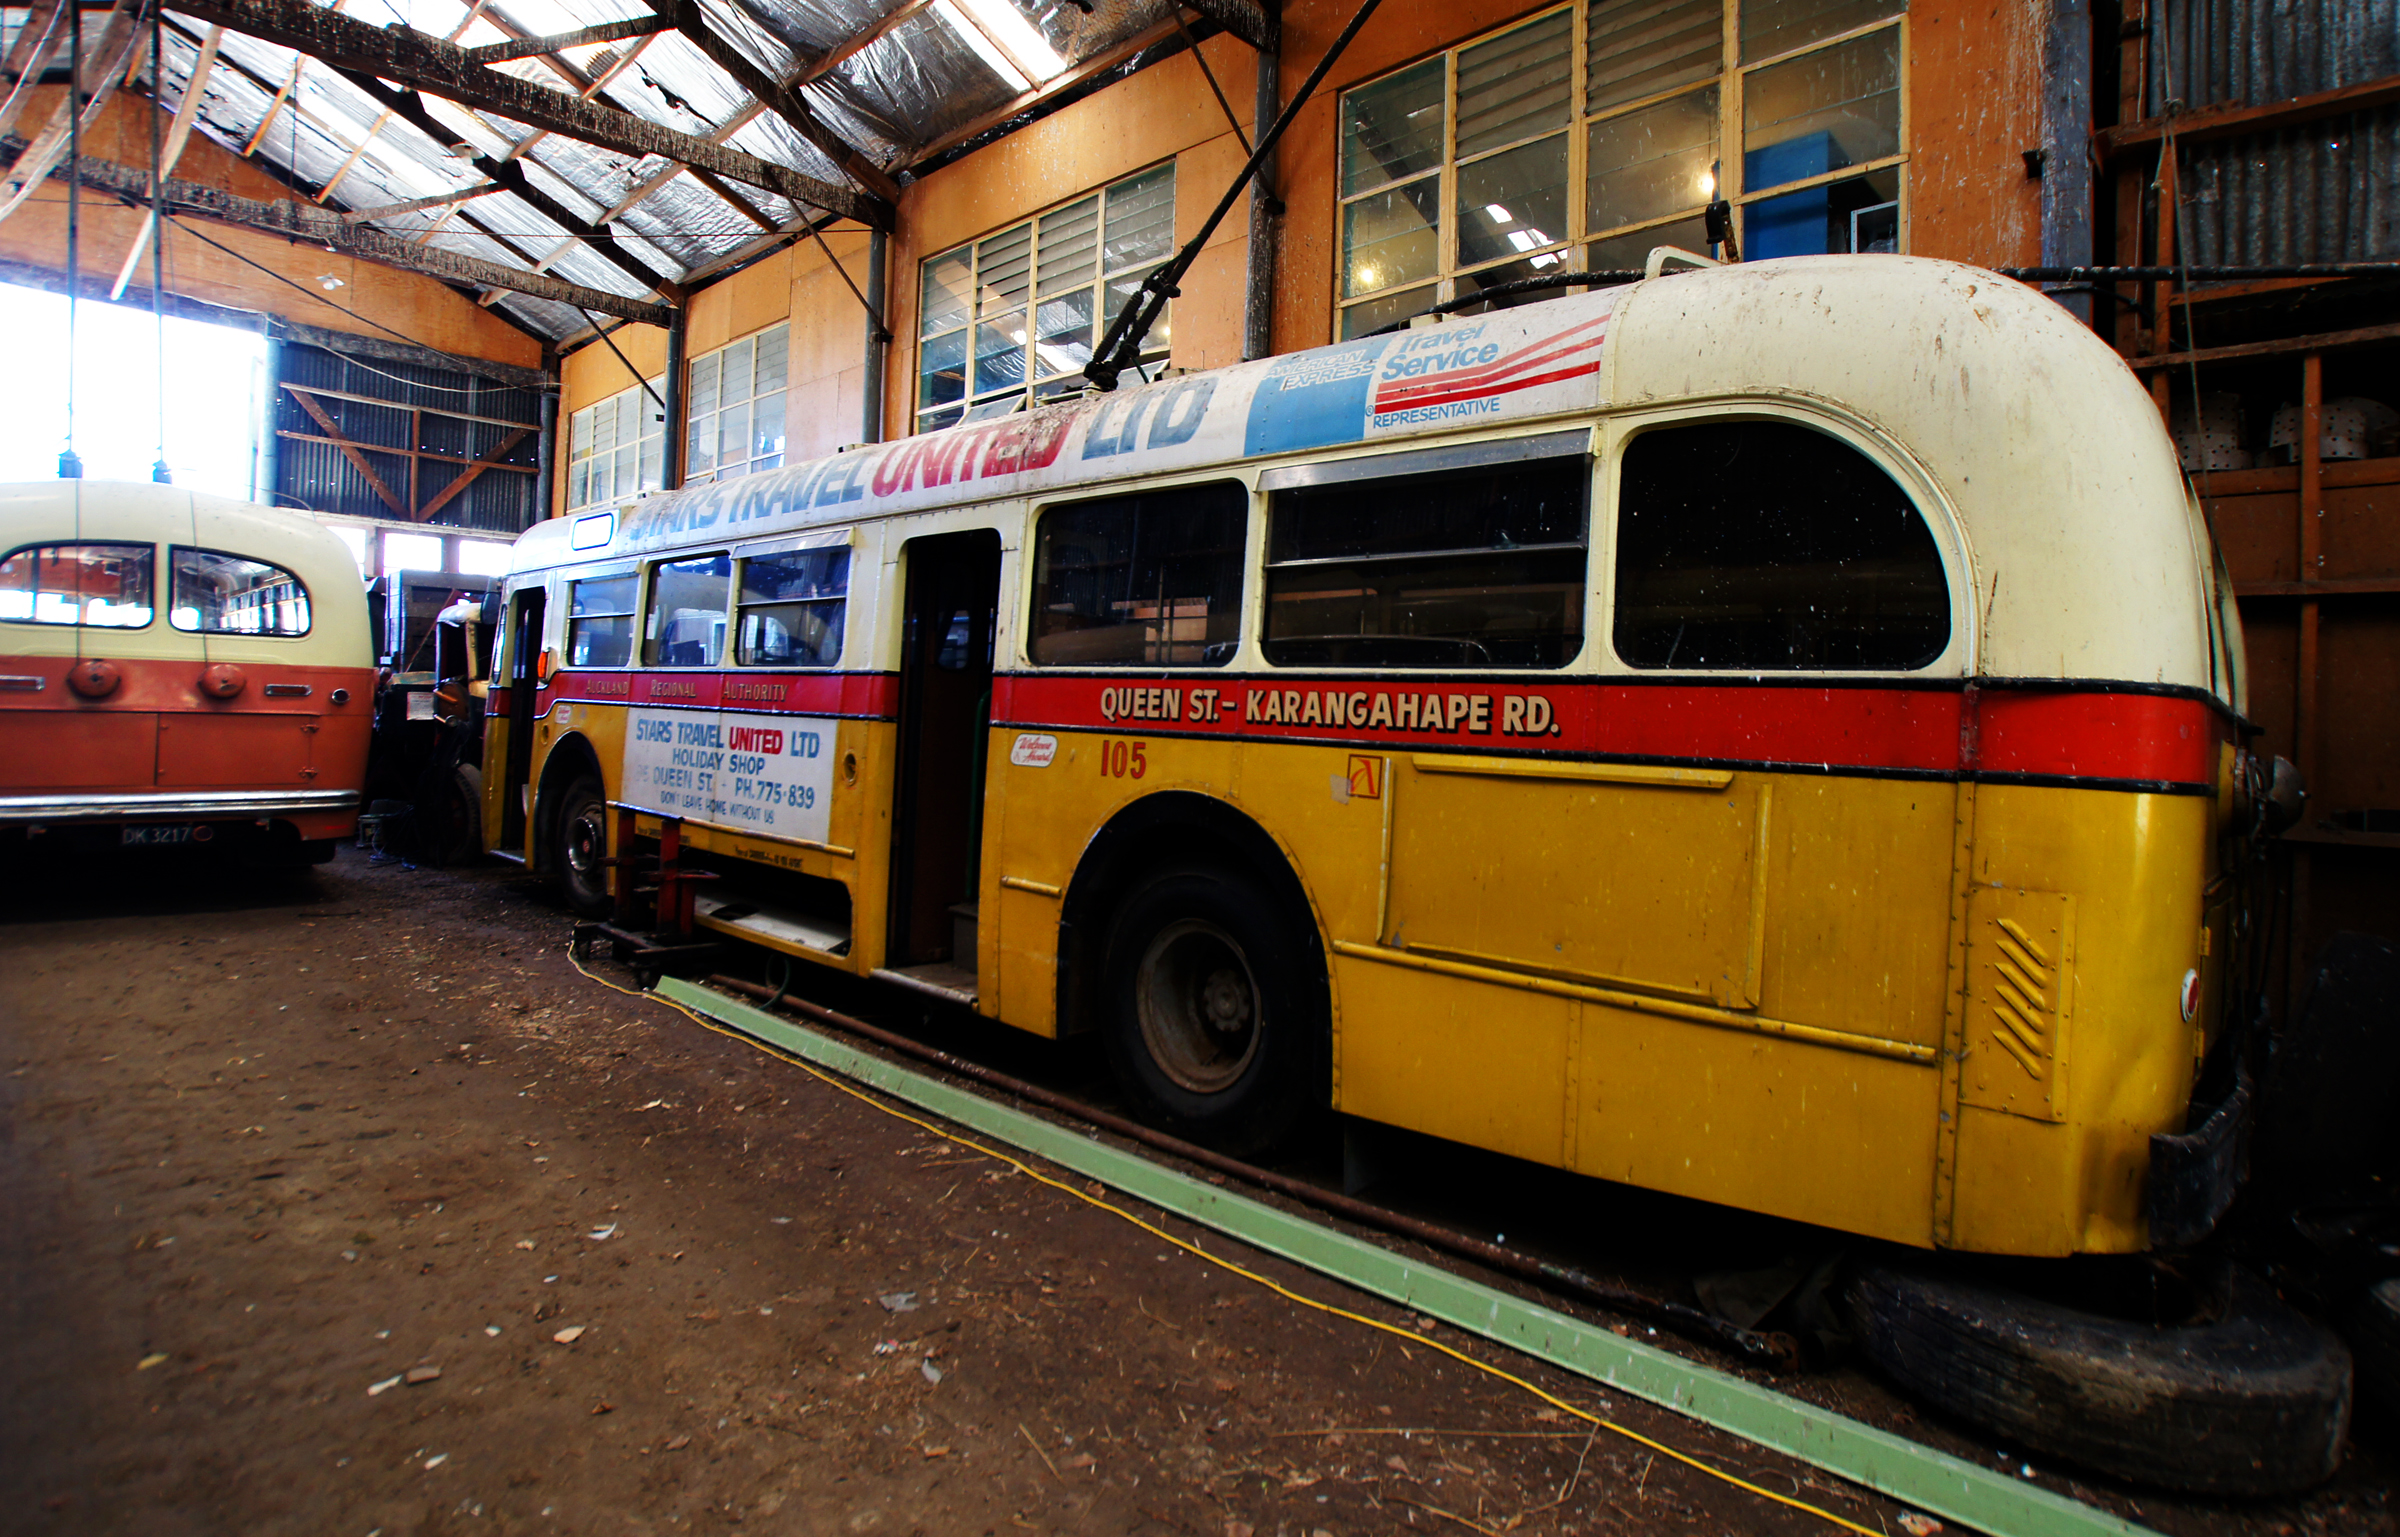
transport, vehicle, public transport, bus, trains, trams, buses, passenger, land vehicle, mode of transport, metropolitan area